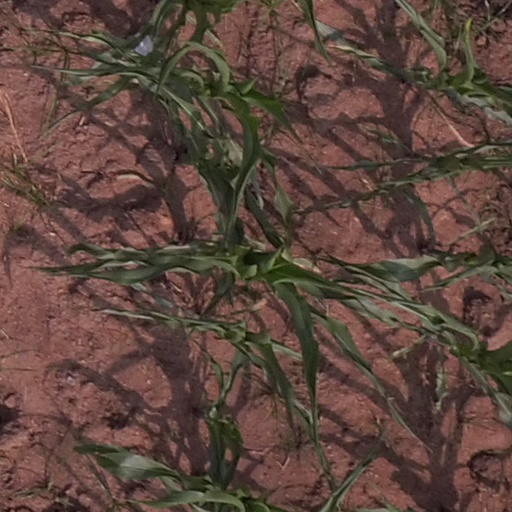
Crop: maize; corn